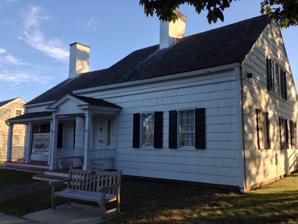
Building: Foster-Meeker House
Country: United States of America
Year built: 1750
Historic house in New York, United States United States historic place Foster-Meeker House U.S. National Register of Historic Places Show map of New York Show map of the United States Location 101 Mill Rd., Westhampton Beach, New York Coordinates 40°48′44.43″N 72°38′36.41″W / 40.8123417°N 72.6434472°W / 40.8123417; -72.6434472 Area 0.9 acres (0.36 ha) Built 1750 NRHP reference No. 09000656 Added to NRHP August 26, 2009 Foster-Meeker House is a historic home located at Westhampton Beach in Suffolk County, New York . It was built about 1750 and is a classic Long Island, Cape Cod-type dwelling.  It is a one-story, five-bay, center-door dwelling whose compact massing is characteristic of mid-18th century construction. It was acquired by the Westhampton Beach Historical Society in 2008 and moved to its present location to prevent demolition. It was added to the National Register of Historic Places in 2009. References